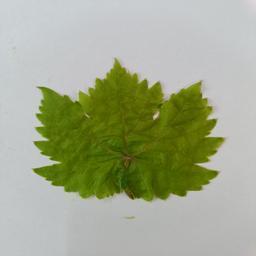
Label: Healthy Leaves